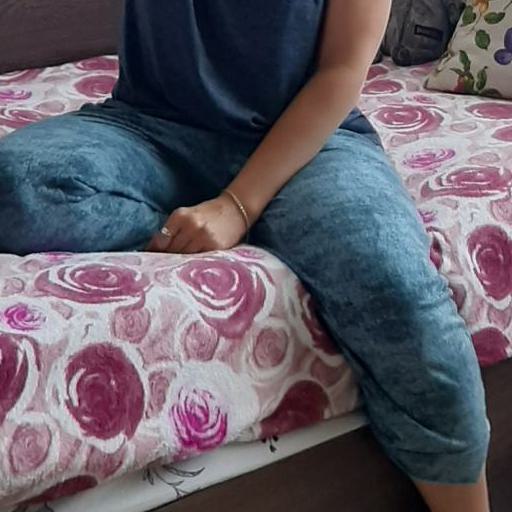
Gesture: no_gesture